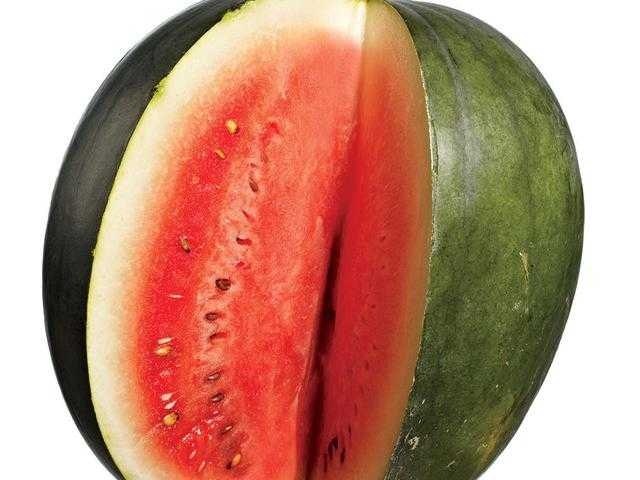
Label: Watermelon